Code letters

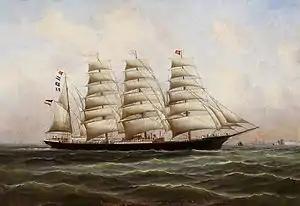
The barque "Pisagua". Her code letters RJPT are flown on the jigger mast, above her ensign

Code letters or ship's call sign (or callsign) were a method of identifying ships before the introduction of modern navigation aids. Later, with the introduction of radio, code letters were also used as radio call signs.